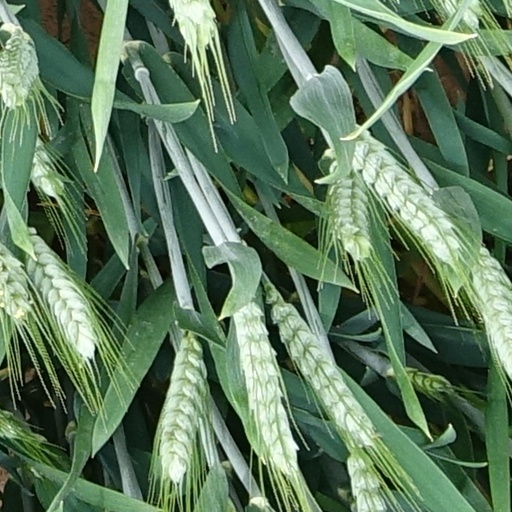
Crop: wheat